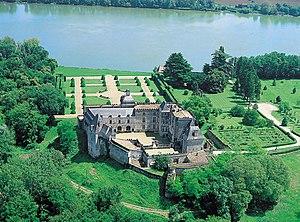
Le château de Vayres est situé dans la commune de Vayres, dans le département de la Gironde, en France, à environ 25 km du centre de Bordeaux. Cette forteresse du Moyen Âge est située sur les bords de la Dordogne qu'elle domine.